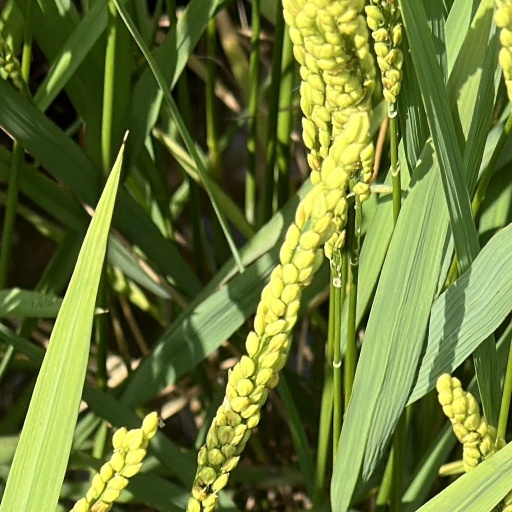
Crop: rice